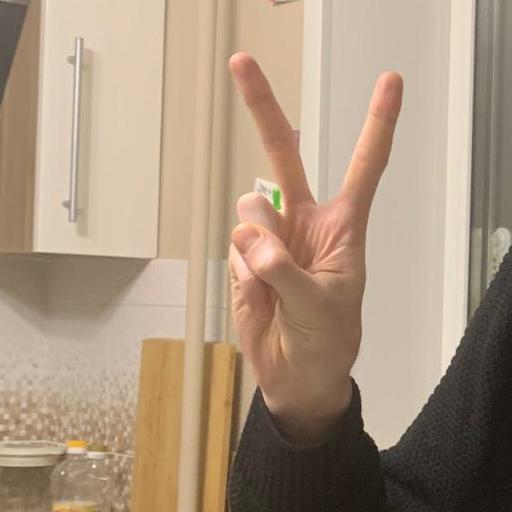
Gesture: peace